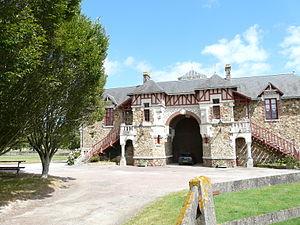
Le Haras de Gâtine côté sud
Issé est une commune de l'Ouest de la France, située dans le département de la Loire-Atlantique, en région Pays de la Loire.